Jujutsu Kaisen 0

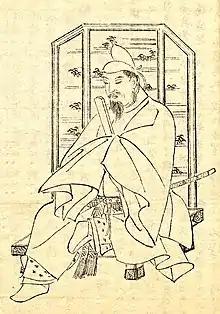
The inclusion of Sugawara no Michizane in the narrative was Akutami's tribute to their late editor.

In 2017, Gege Akutami suffered writer's block in regards to their manga, having lost the motivation they had when reading "My Hero Academia" and "Hinomaru Sumo". They presented a horror-like manga in its prototype storyboard to their editor Yamanaka. Yuta and Rika remained in the same form as in the final product. The concept of the story was creating sorcerers who would be able to stop Yuta and Rika from killing others. Rather than Satoru Gojo, the character meant to recruit Yuta was Maki Zen'in. Yuta's relatives were meant to be included into the story, most notably his sister who would be taken by Rika over jealousy. Although several changes were made until the official version, Akutami believes it should have kept the original concept. Yamanaka was interested by the storyboard and talked to other members from Shueisha about it. However, Akutami was stressed about expectations.